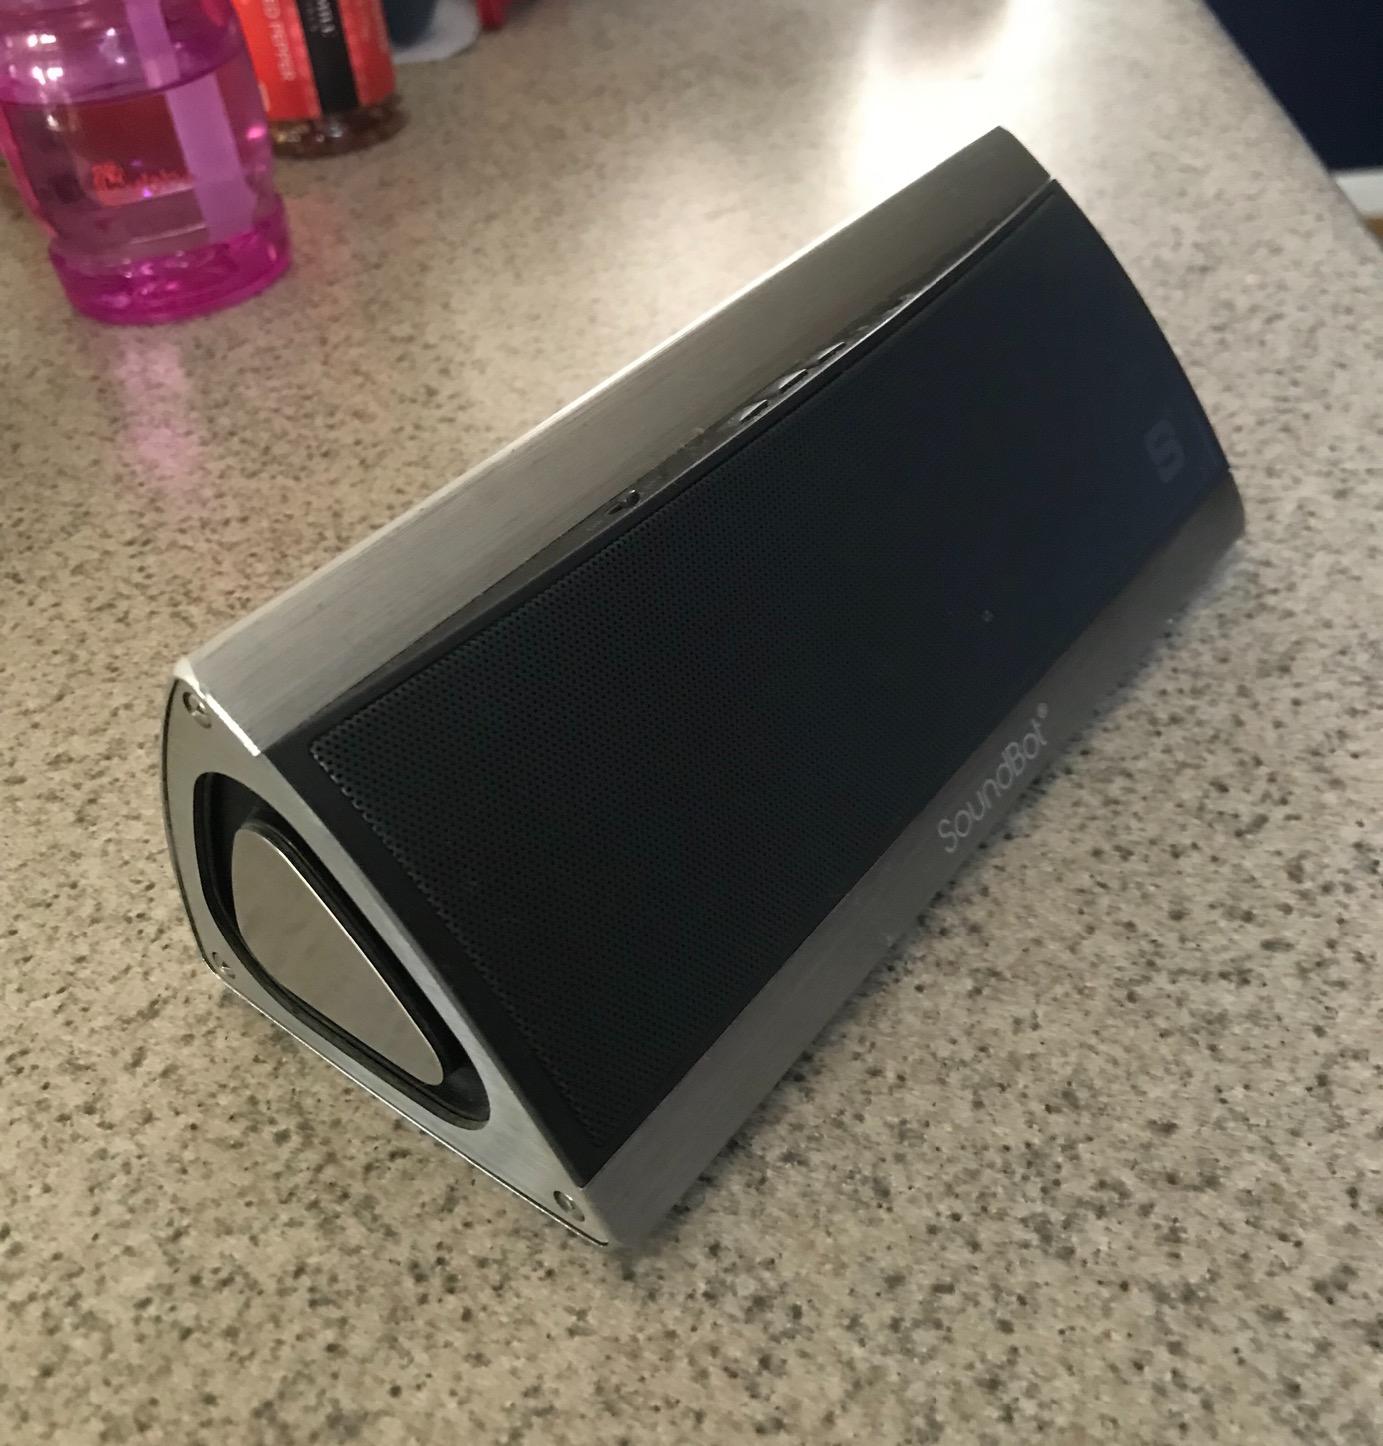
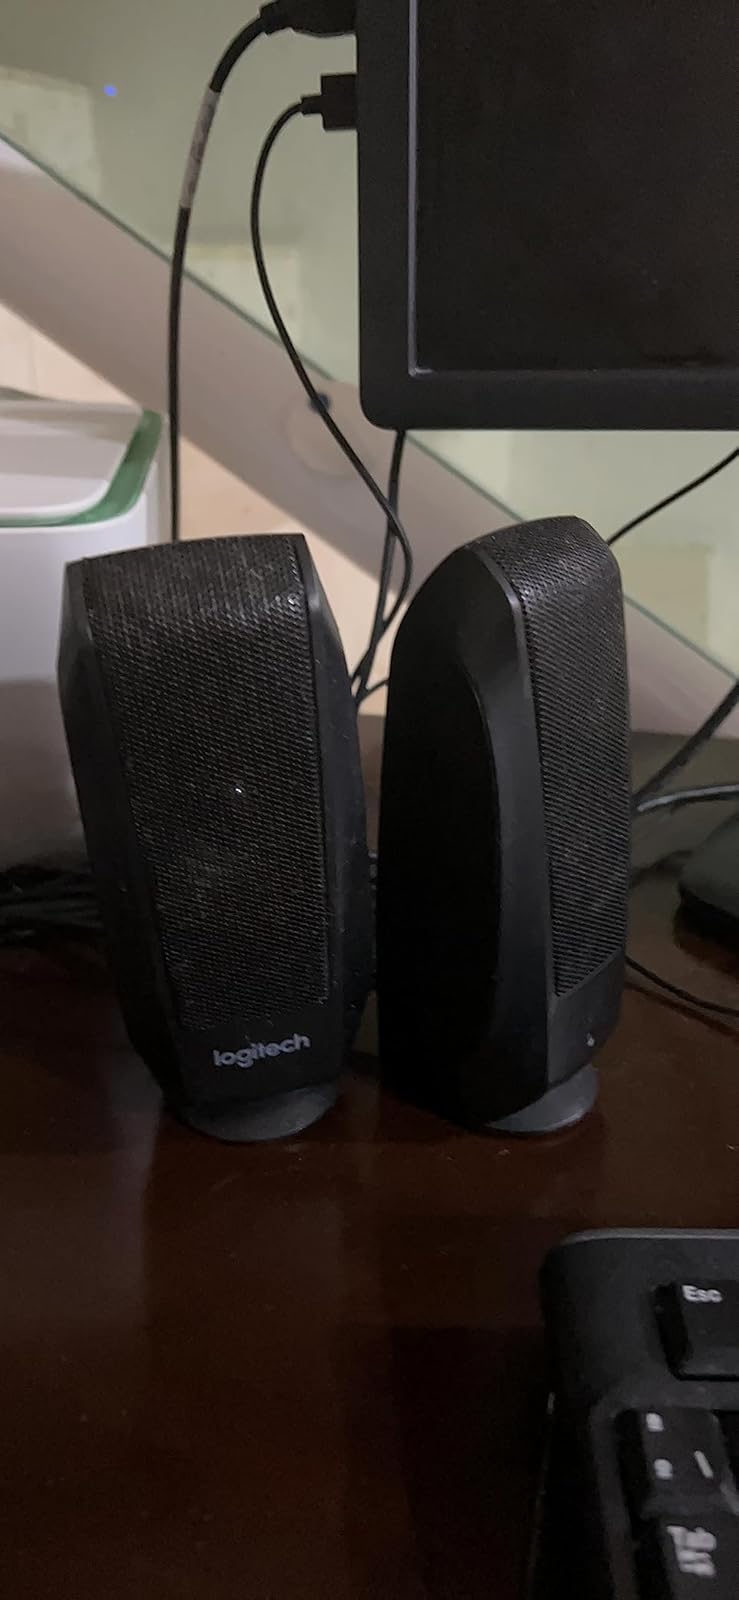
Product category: speaker
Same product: no